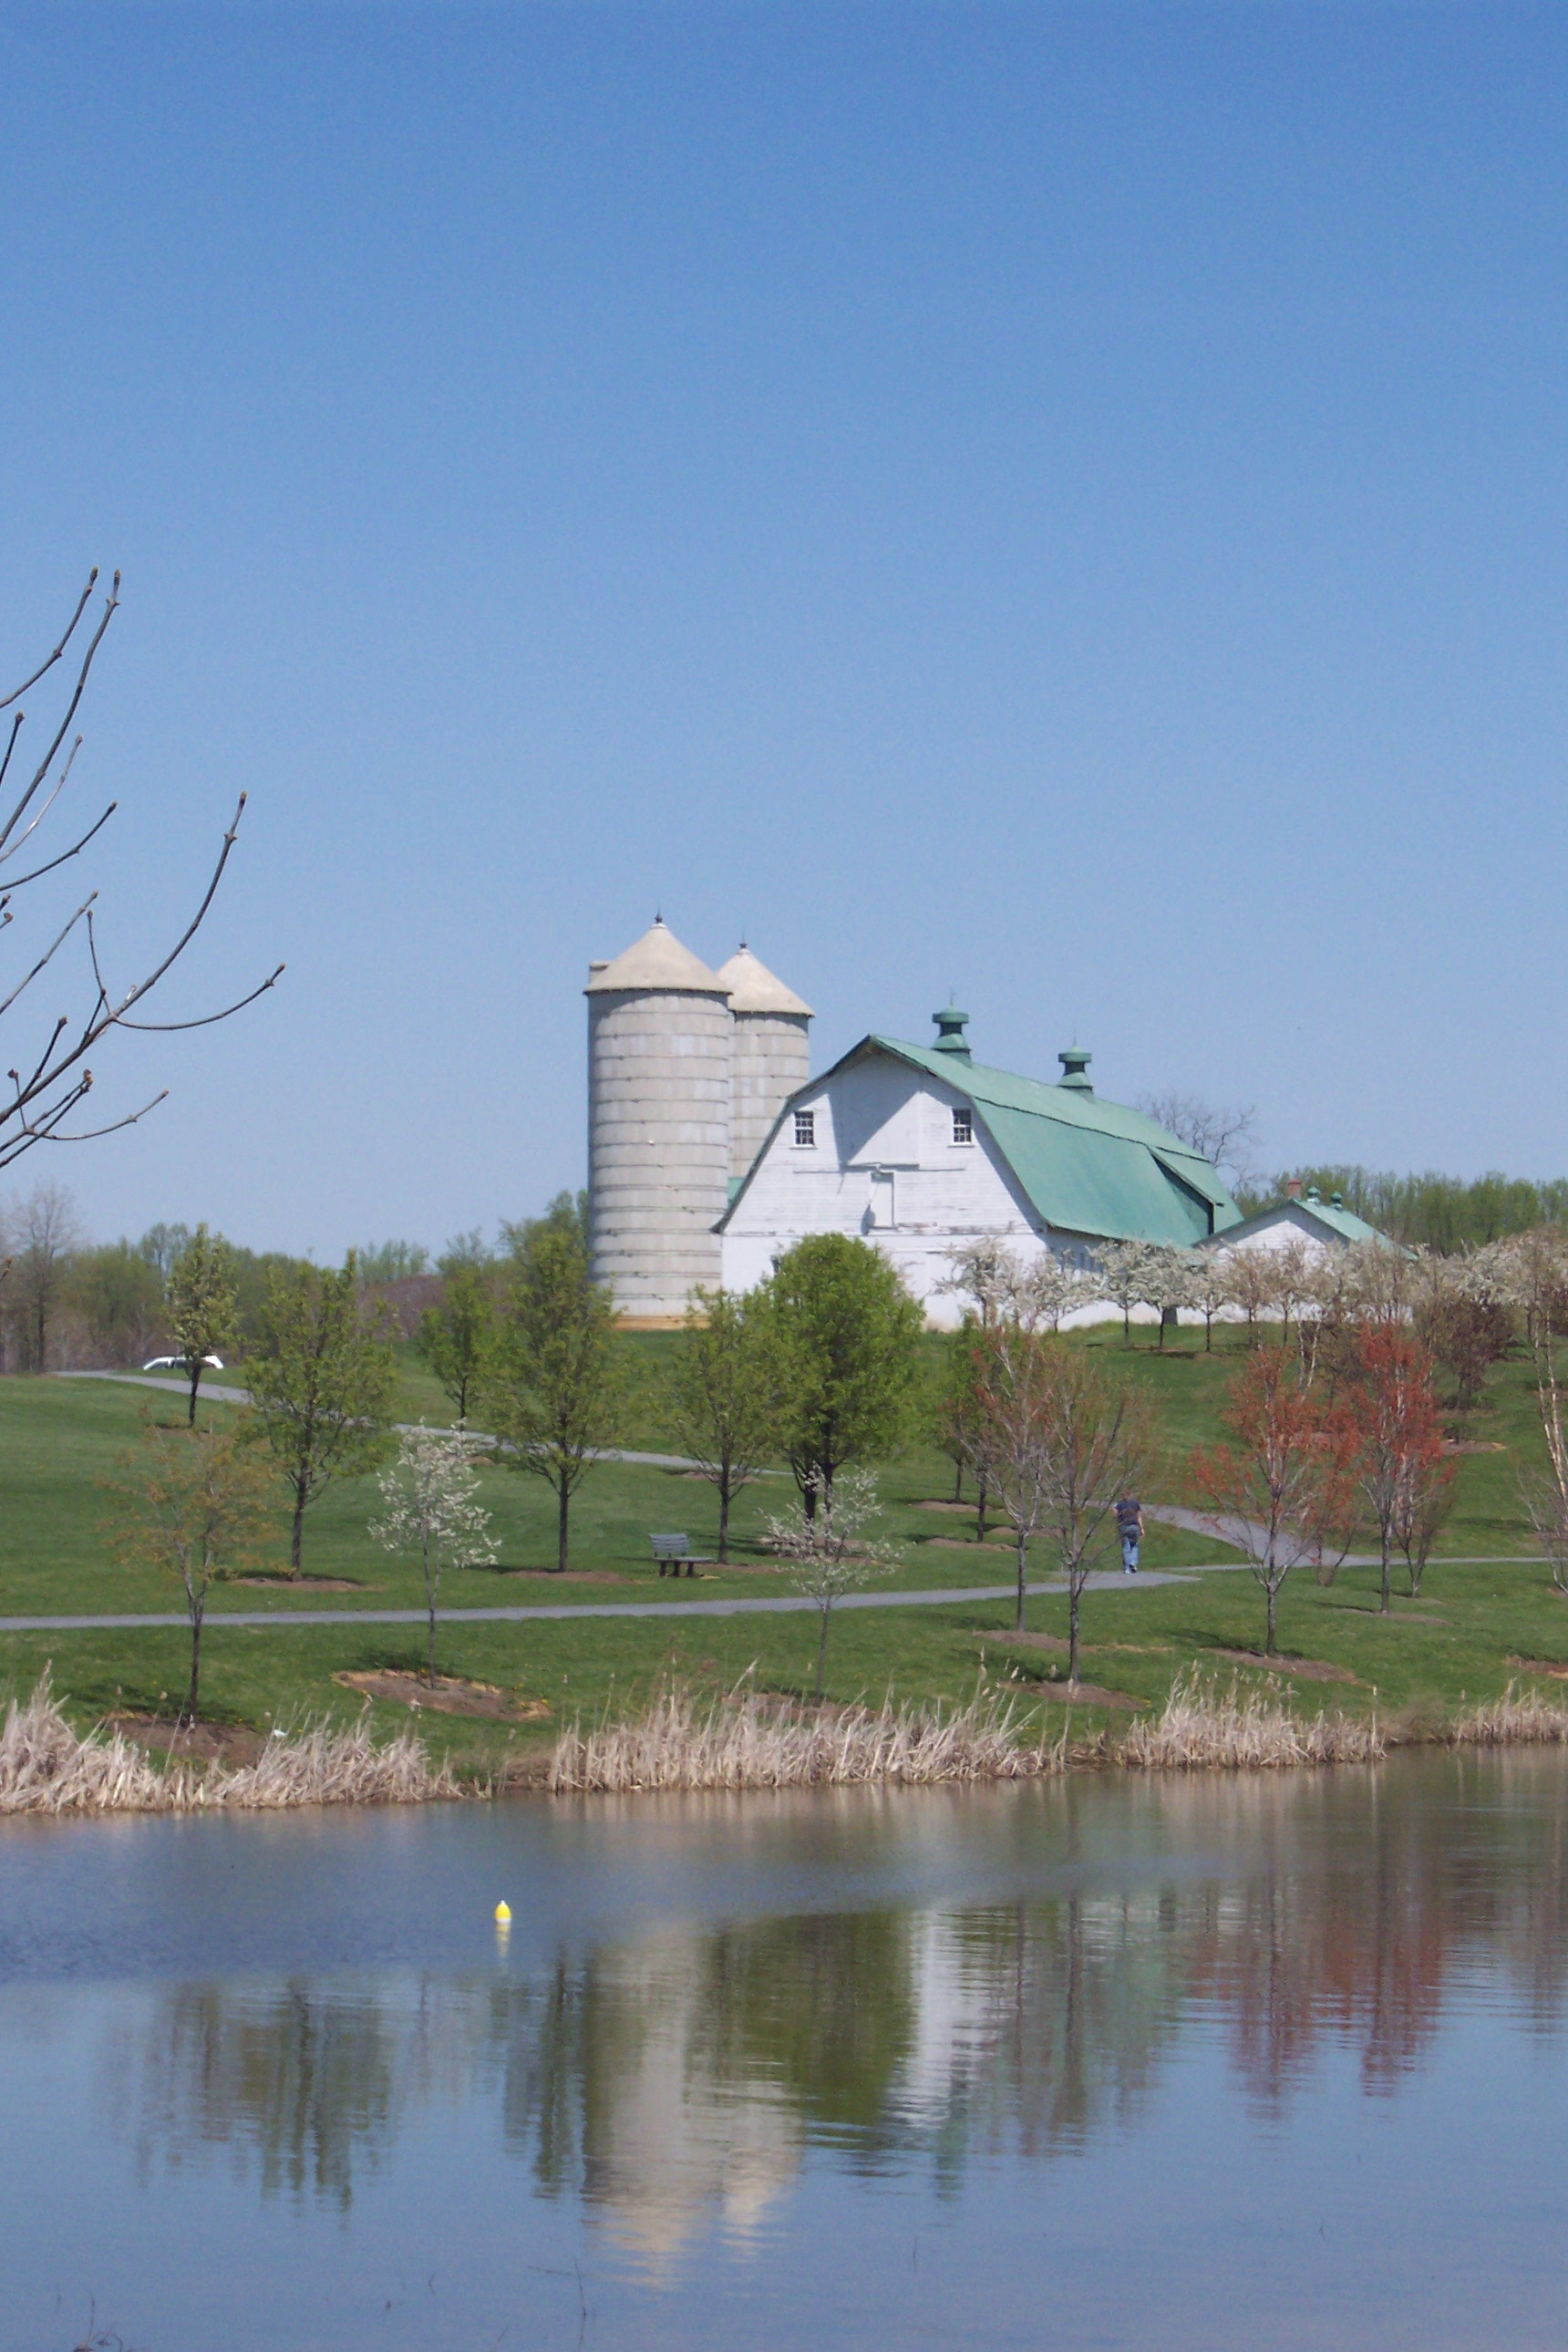
landscape, farm, countryside, windmill, wind, building, country, pond, reflection, farming, tower, park, reservoir, waterway, mill, dairy, rural area